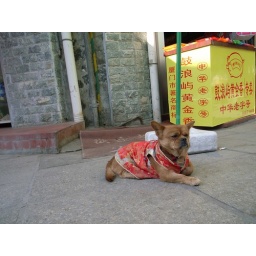
Emma in a red shirt